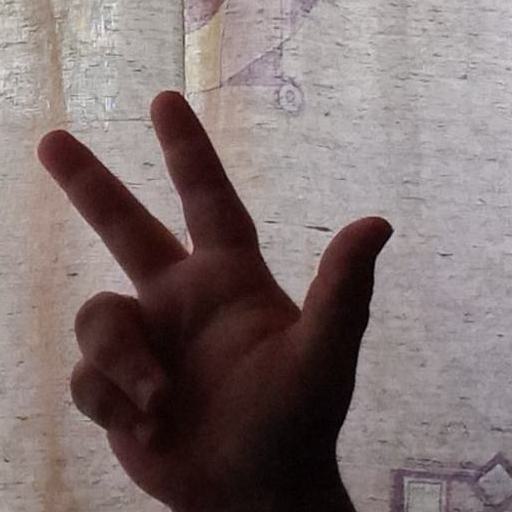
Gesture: three2